John Plagis

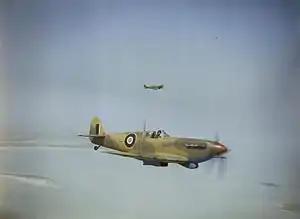
A Spitfire with SAAF markings, flying against a blue sky

Plagis's first major operation was Operation Spotter, the first of many British endeavours to reinforce the besieged island of Malta in the face of German and Italian assaults during the Battle of the Mediterranean. Malta was considered to be of vital strategic importance, and its defence was looking increasingly precarious in March 1942. "Spotter" was a plan to strengthen its British garrison with 16 new Spitfire Mk Vs, which would be carried part of the way from Gibraltar on the aircraft carrier HMS "Eagle", then flown to Malta; the pilots would then become part of the severely depleted No. 249 (Gold Coast) Squadron. The team of pilots comprised eight British airmen, four Australians, two New Zealanders and two Southern Rhodesians—Plagis and his close friend Pilot Officer Doug Leggo.